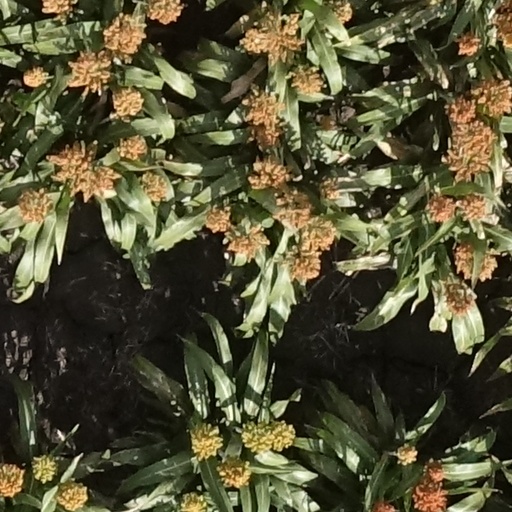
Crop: sorghum